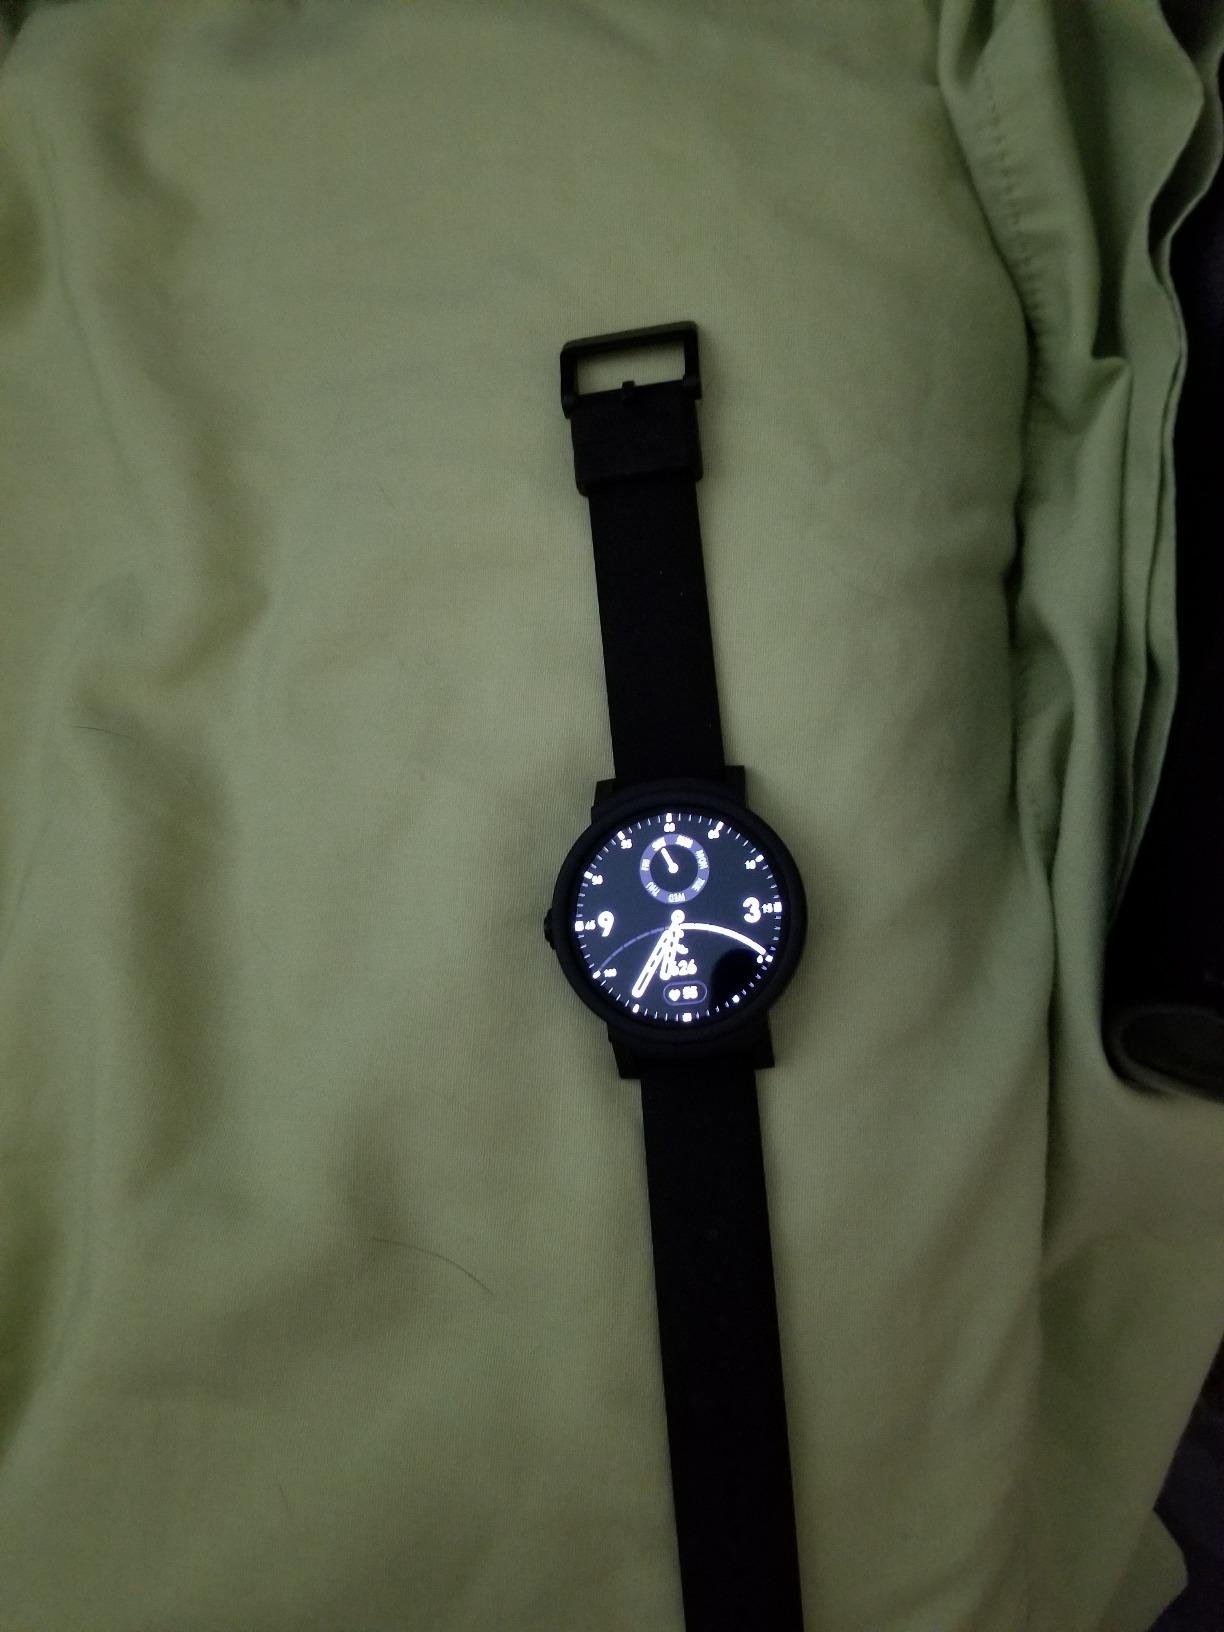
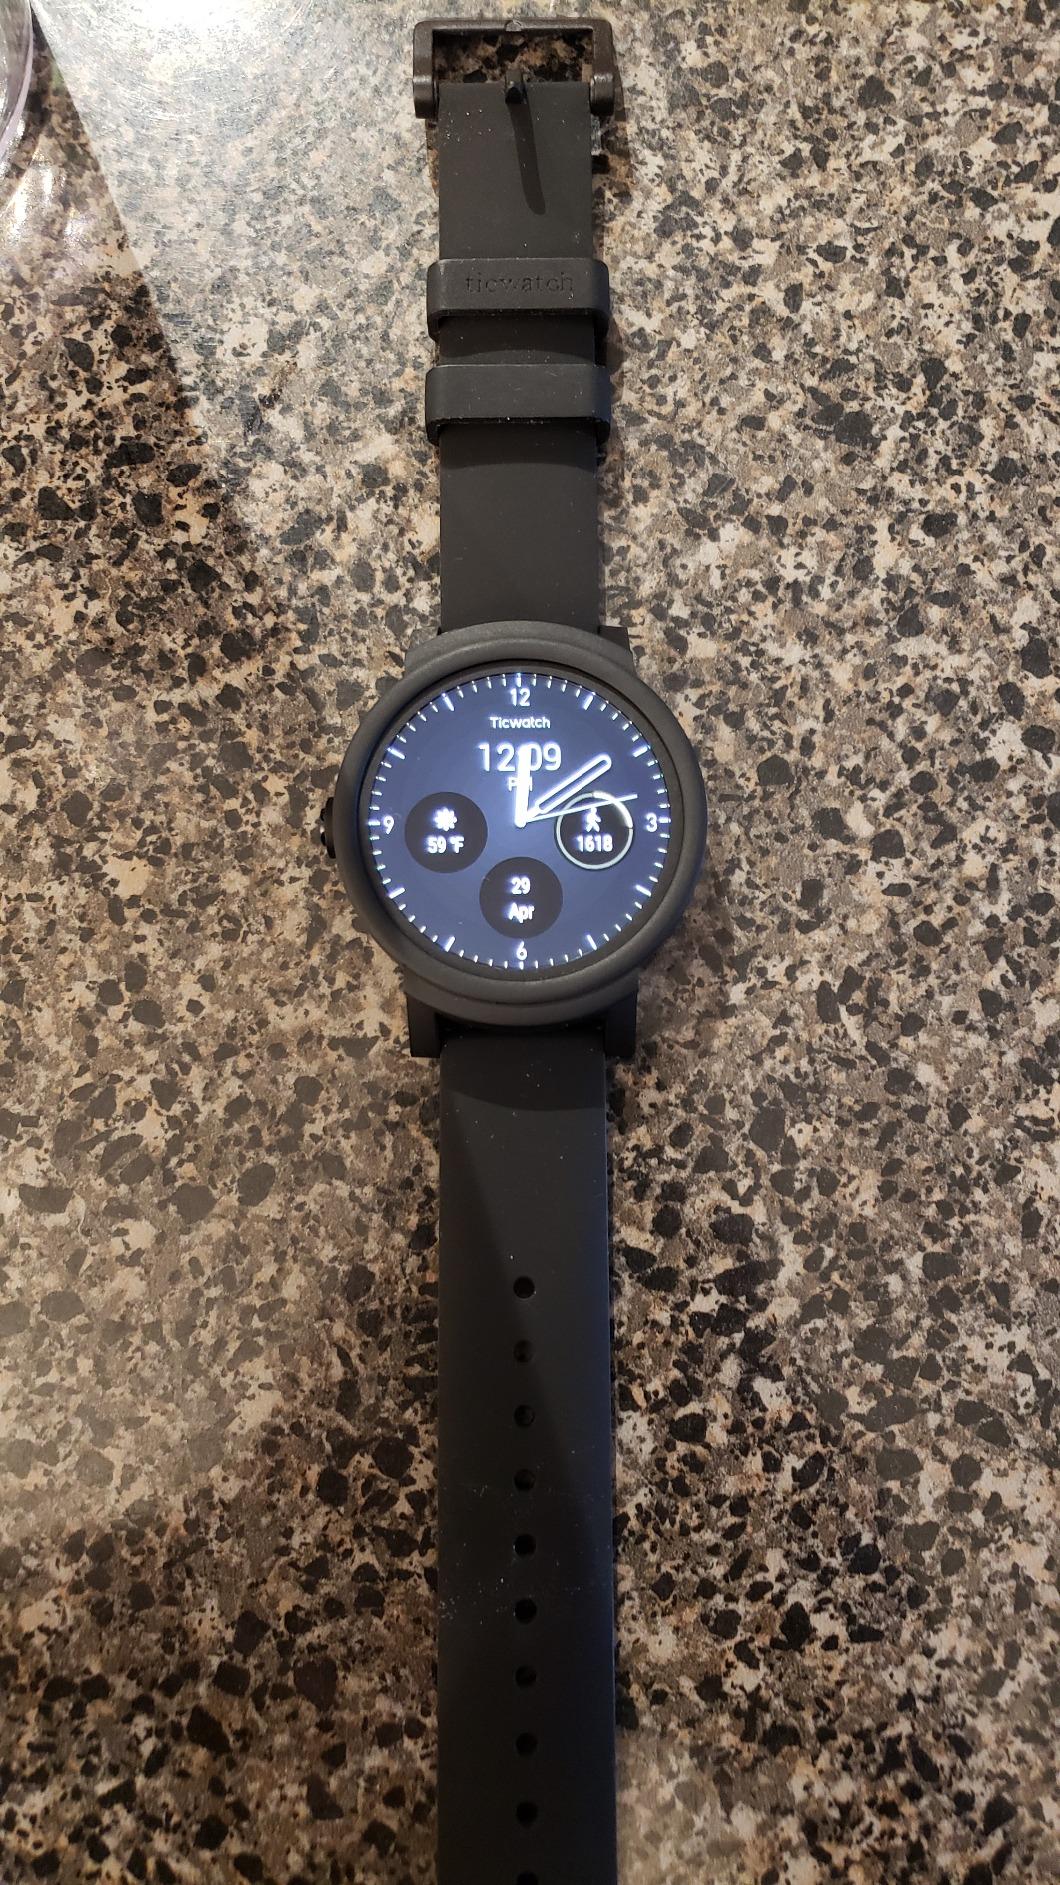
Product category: smartwatch
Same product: yes